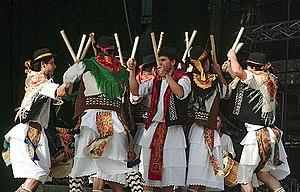
La Terre de Miranda est le nom historique du territoire où vivent les personnes parlant le mirandais et celles qui maintiennent la culture mirandaise. Sa superficie est approximativement de 500 km². Elle se trouve au nord-ouest de la Péninsule Ibérique dans le territoire frontalier de la République du Portugal avec le Royaume d'Espagne.
Miranda do Douro est une municipalité du Portugal et une ville, située dans le district de Bragance et dans la région Nord, sous région